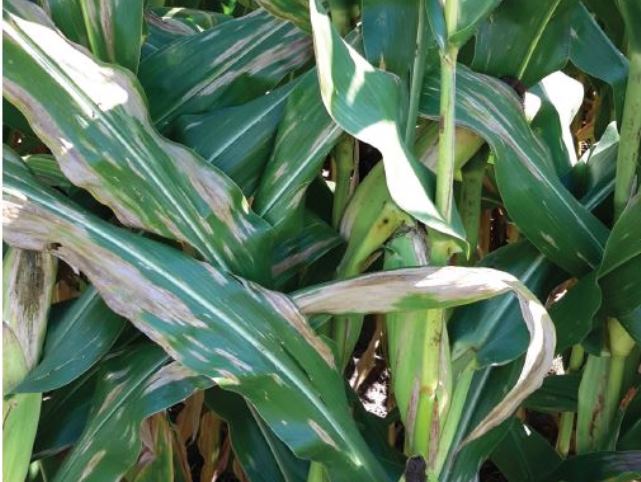
Labels: Corn leaf blight, Corn leaf blight, Corn leaf blight, Corn leaf blight, Corn leaf blight, Corn leaf blight